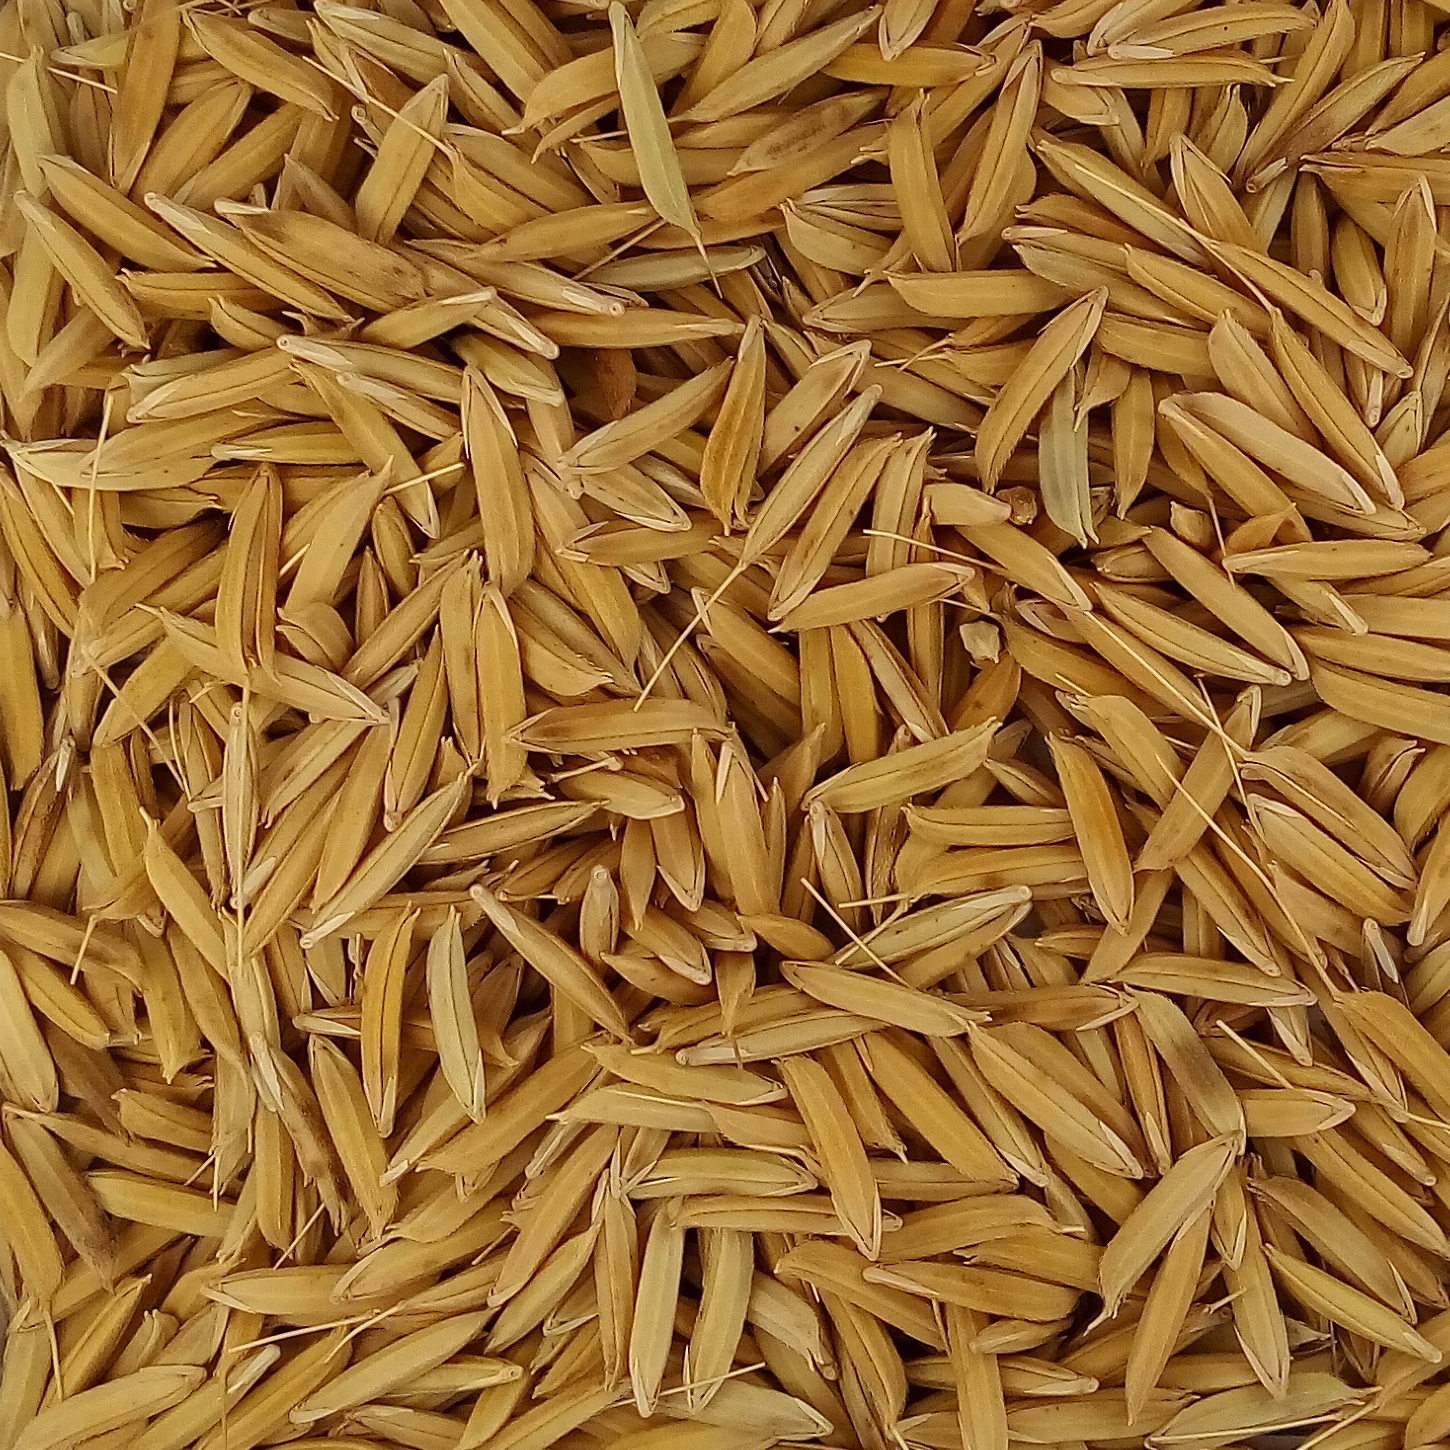
Rice seed variety: 1728